Pastizz
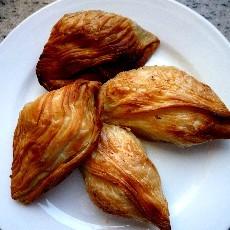
Also known as:
es - Spanish: Pastizzi
ext - Extremaduran: Pastizz
fa - Persian: پاستیزی
fr - French: Pastizz
he - Hebrew: פסטיץ
it - Italian: Pastizz
mt - Maltese: Pastizz
pl - Polish: Pastizz
ru - Russian: Пастицци
th - Thai: ปัสติตส์
uk - Ukrainian: Пастицці
uz - Uzbek: Pastitsi
vec - Venetian: Pastizz
vi - Vietnamese: Pastizz
Category: pastry (savoury pie)
Cuisine: Maltese
Associated cuisines: Maltese
Area: Malta
Countries: Malta
Region: Southern Europe, , , ,
The dish is a traditional savoury pastry. It is usually have a filling either of cheese or curried peas. They are usually diamond-shaped or round. The pastry is folded in different ways according to the filling, as a means of identification. Traditionally, the cheese one are folded down the middle, whereas pea one are folded down the side.